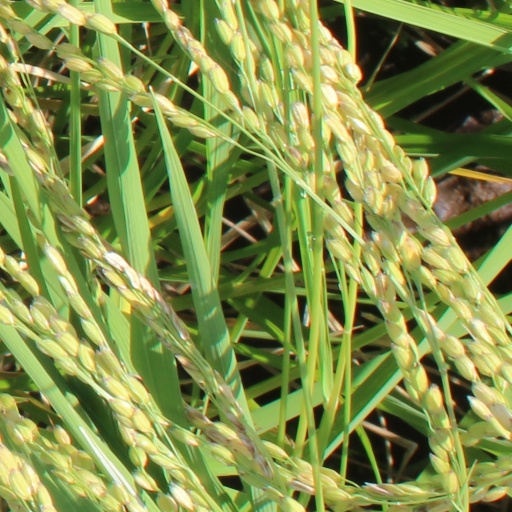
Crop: rice